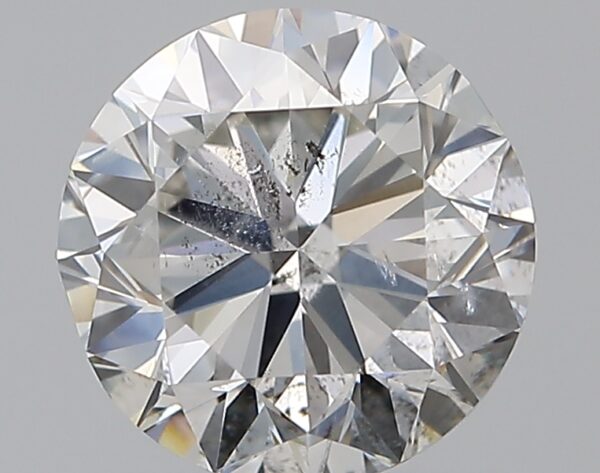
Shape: round
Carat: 1
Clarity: I1
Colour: G
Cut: GD
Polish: VG
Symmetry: VG
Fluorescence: N
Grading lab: GIA
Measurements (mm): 6.15 x 6.23 x 3.92